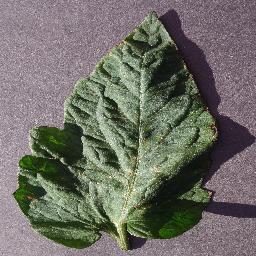
Label: Tomato___Target_Spot